Civrieux

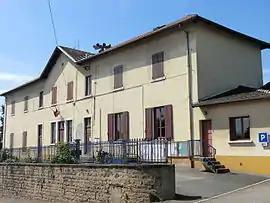
Town hall

Civrieux is a commune in Ain, a department in eastern France.